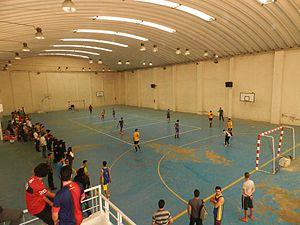
Salle omnisport
Thénia est une commune algérienne de la wilaya de Boumerdès, dans la daïra de Thénia, à la limite est de la Mitidja.